Dalby Town Council Chambers and Offices

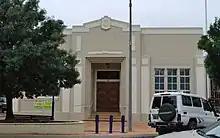
Front view, 2008

The former Dalby Town Council Chambers and Offices is a single storey rendered brick building on the corner of Cunningham and Stuart Streets and Groom Lane. The Cunningham Street section has a symmetrical facade with art deco detailing, consisting of a centrally located, projecting portico with a recessed entrance, flanked by three long, narrow casement windows surrounded by moulded architraves. Fluted pilasters are located on each side of the windows. The double, timber-panelled entrance doors have a breezeway with decorative leadlighting.